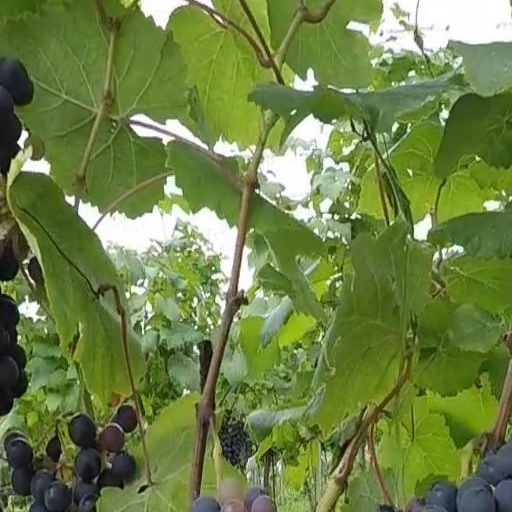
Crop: grape